New Enlightenment (China)

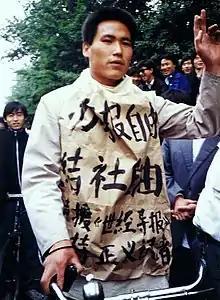
Pu Zhiqiang publicly defended the "World Economic Herald," which was forcibly shut down by Jiang Zemin in Shanghai before the Tiananmen Square massacre in 1989.

In fact, the publication industry in mainland China already began to thrive during the early phase of the "Boluan Fanzheng" period. As early as in March 1979, Li Honglin, known as the "flag bearer for New Enlightenment", published an article titled "No Forbidden Areas for Reading Books" in the founding issue of "Dushu magazine", calling for elimination of all restrictions on reading books. In 1980, Qin Benli founded the "World Economic Herald," which later became the forefront for promoting and defending freedom of the press as well as freedom of speech in mainland China, earning its reputation as China's most liberal and forthright newspaper. In 1984, Jin Guantao and others began to publish the "Toward the Future Book Series," which played a major role in introducing "universal values" and a variety of other modern concepts to the Chinese public. Even though both the "Herald" and the "Book Series" were banned due to the Tiananmen Square massacre in 1989, the ban of the latter was lifted after Deng Xiaoping's southern tour in 1992. Other important newspapers, journals and book series included "Economics Weekly" (经济学周报), "Dushu magazine" (读书), "Culture: China and the World" (文化: 中国与世界) edited by Gan Yang, and so on.